Hamdard Laboratories (Waqf) Bangladesh

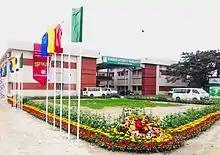
Hamdard University Bangladesh in 2017

The foundation set up various institutions in the education and healthcare sectors. It founded Hamdard Unani Medical College and Hospital in Bogra District in 1990. It established Hakim Said Eastern Medical College & Hospital in 2008. In Lakshmipur District, it launched Rawshan Jahan Eastern Medical College and Hospital the same year.